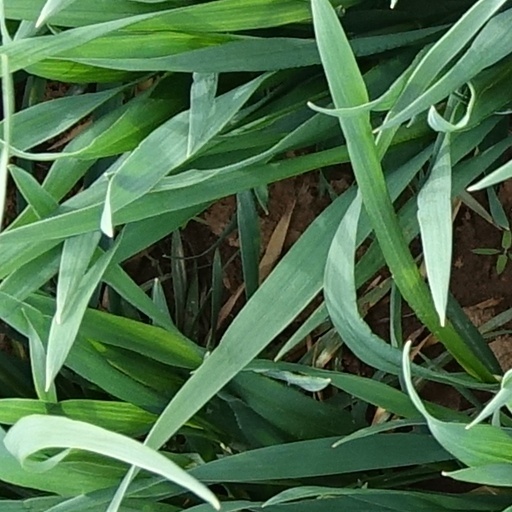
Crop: wheat